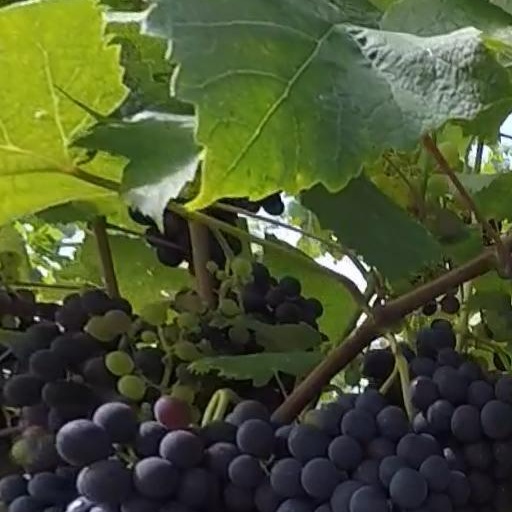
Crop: grape